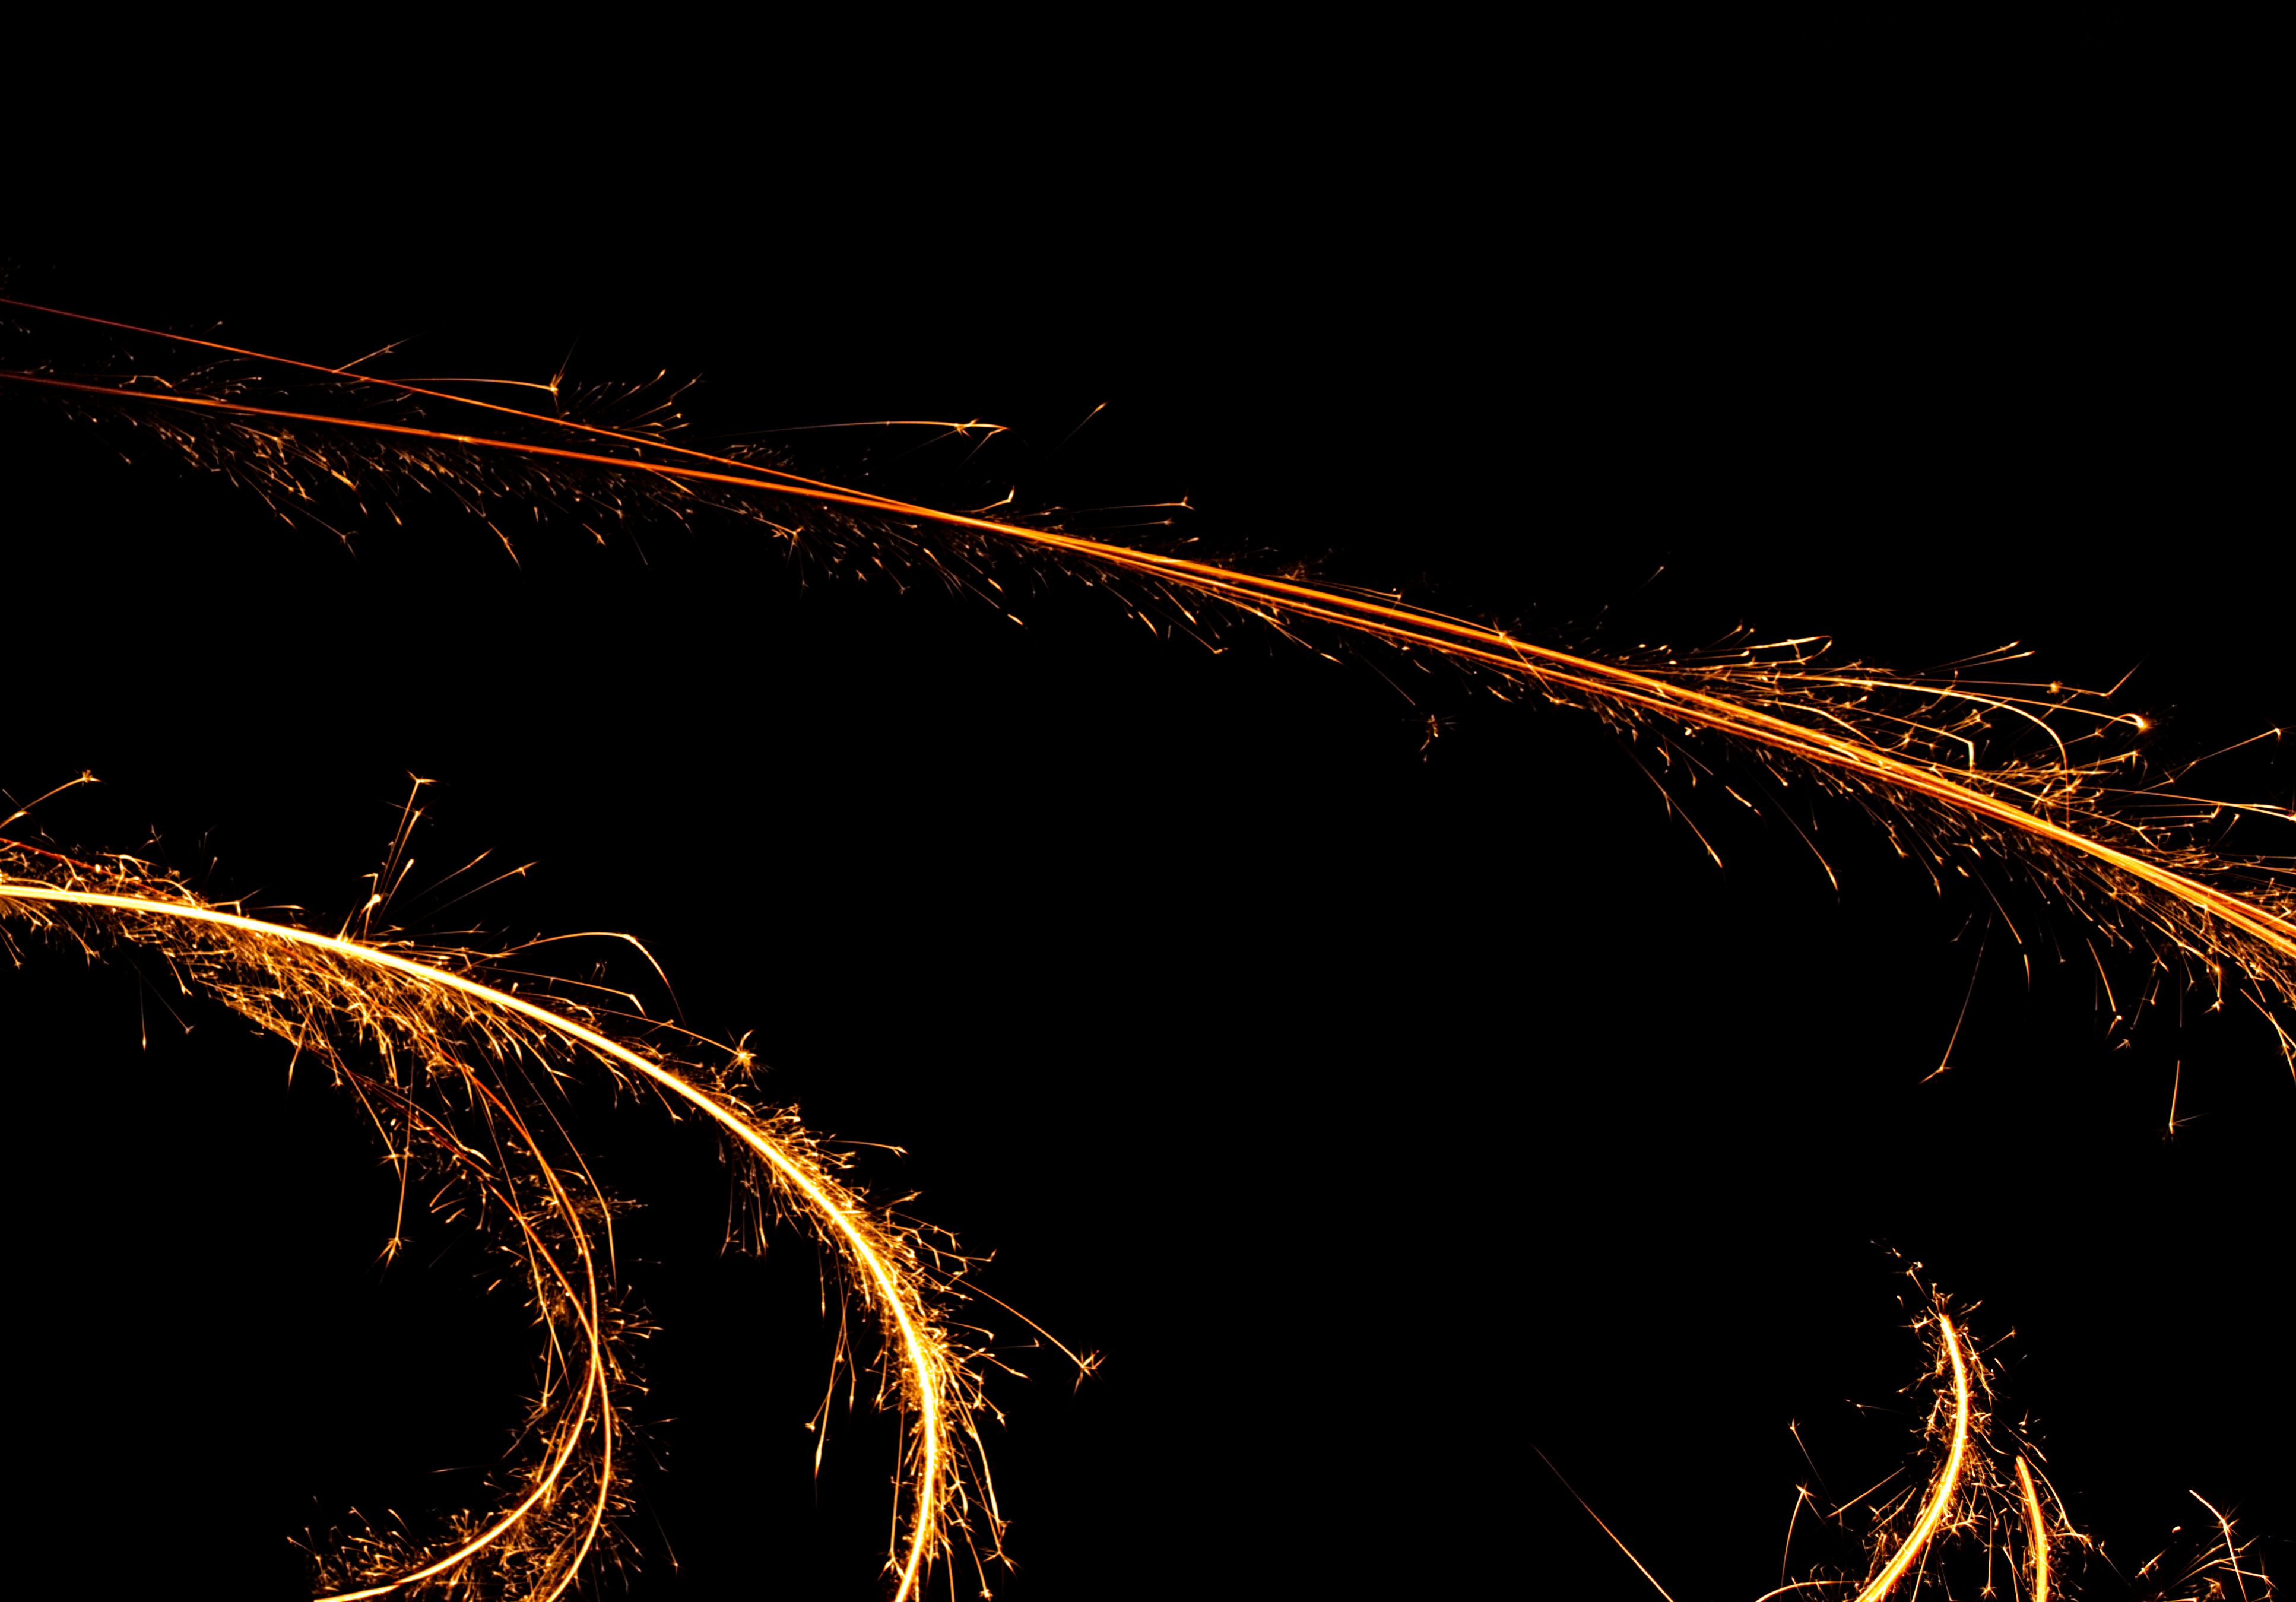
light, night, sunlight, dark, dusk, sparkler, evening, golden, reflection, spray, fire, darkness, lighting, long exposure, radio, lights, fireworks, hot, mood, new year's eve, anniversary sparkler, shower of sparks, burning down, light path